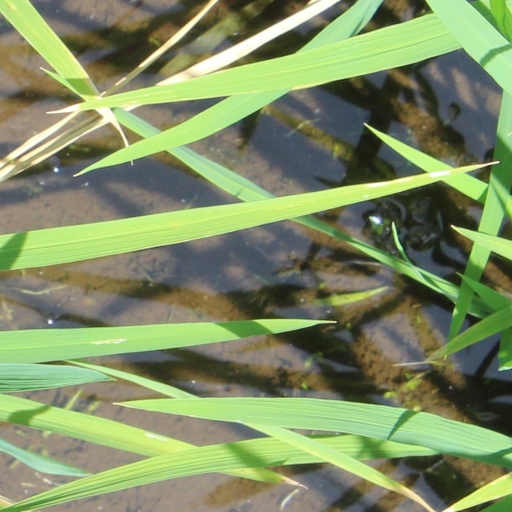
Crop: rice